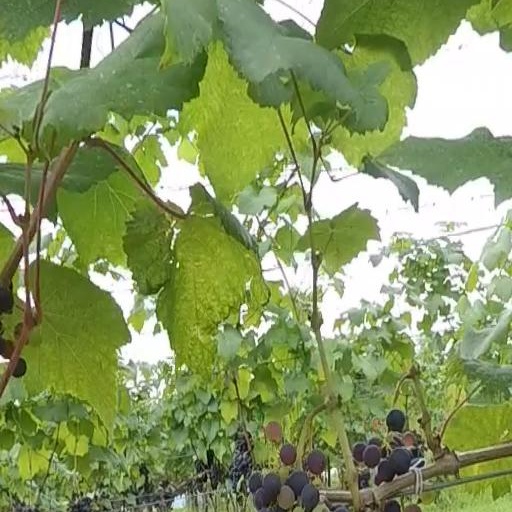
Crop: grape